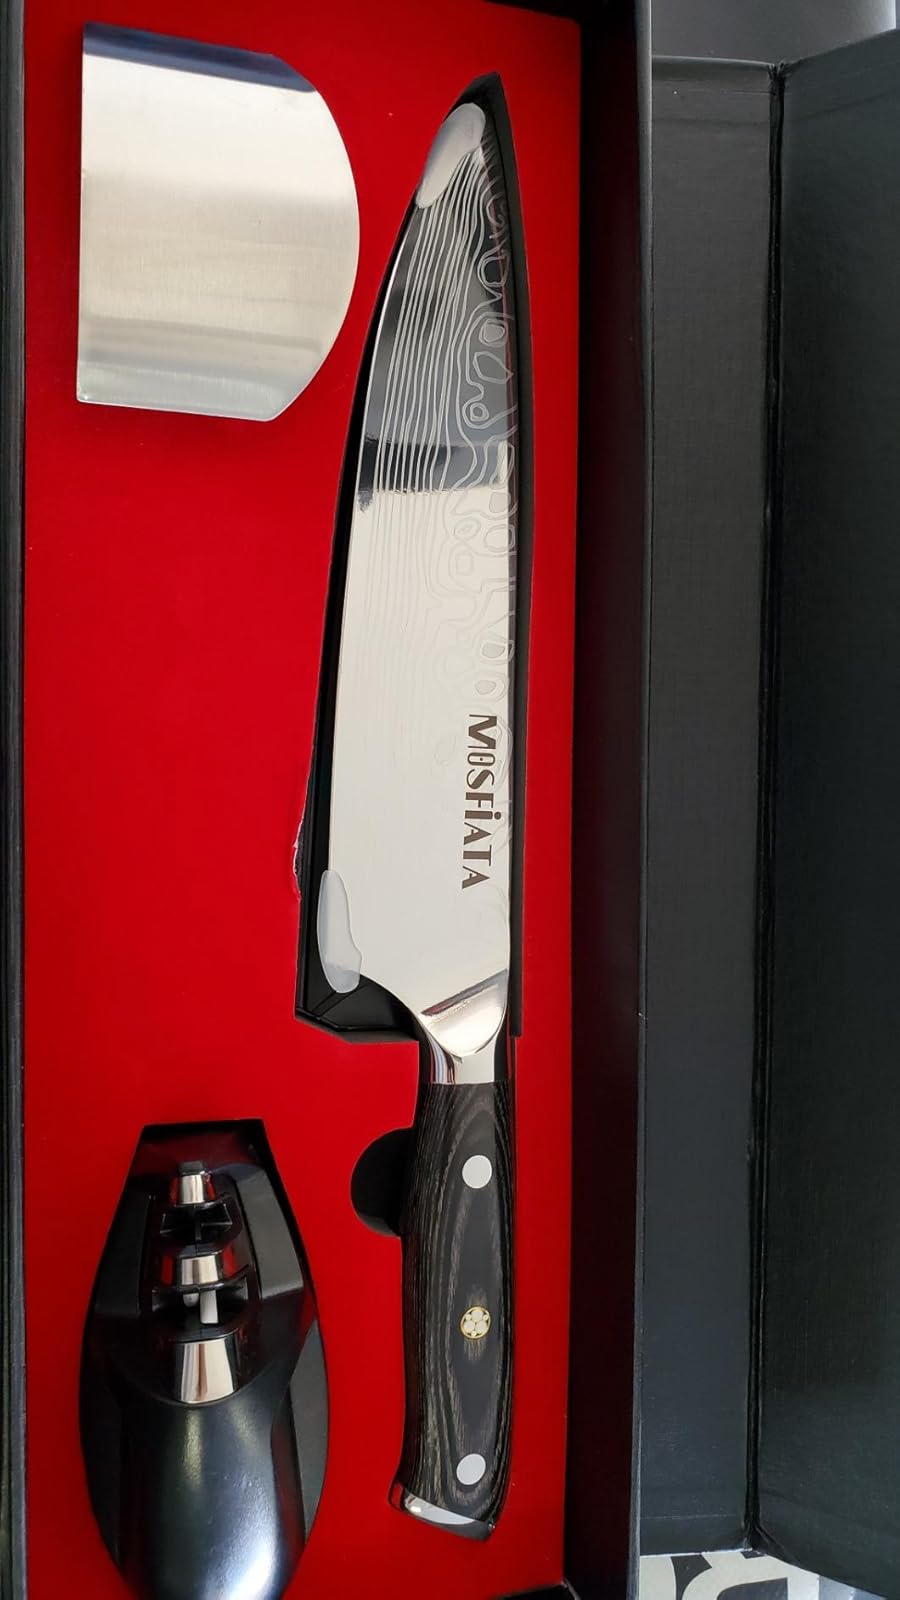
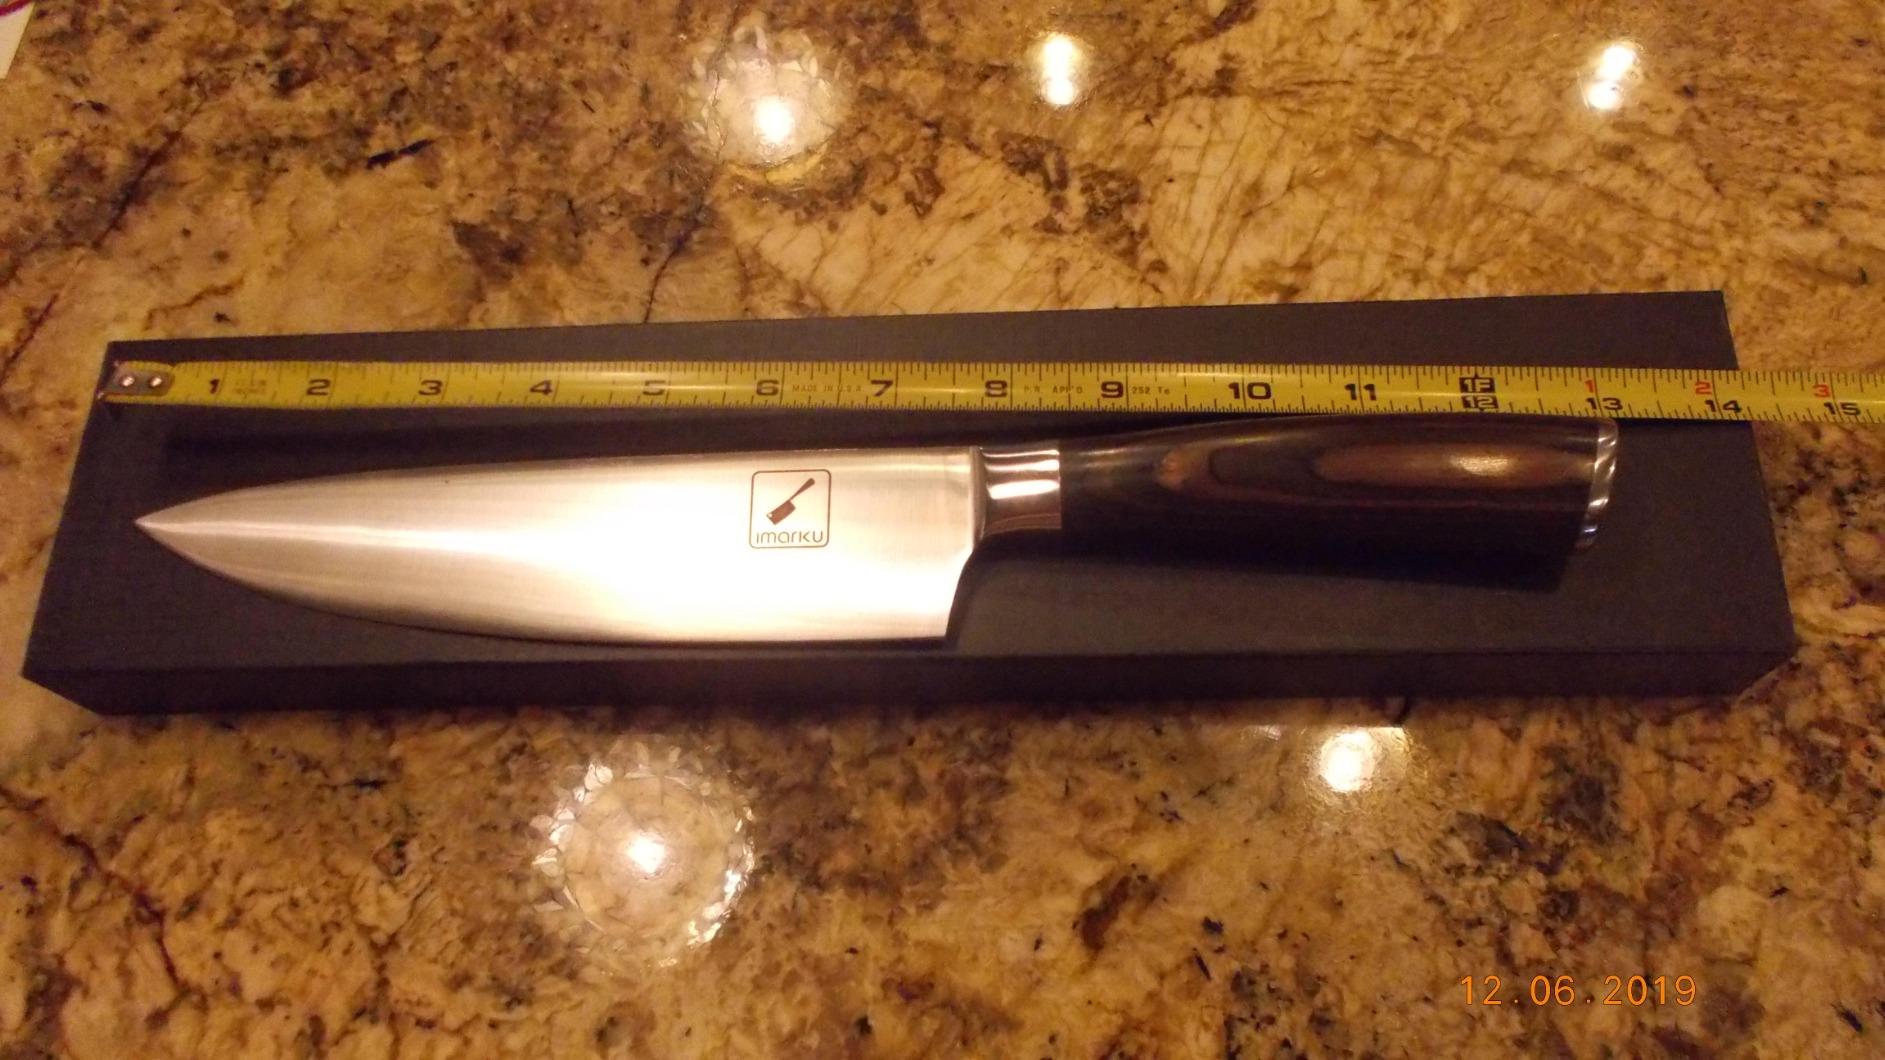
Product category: items_knife
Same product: no